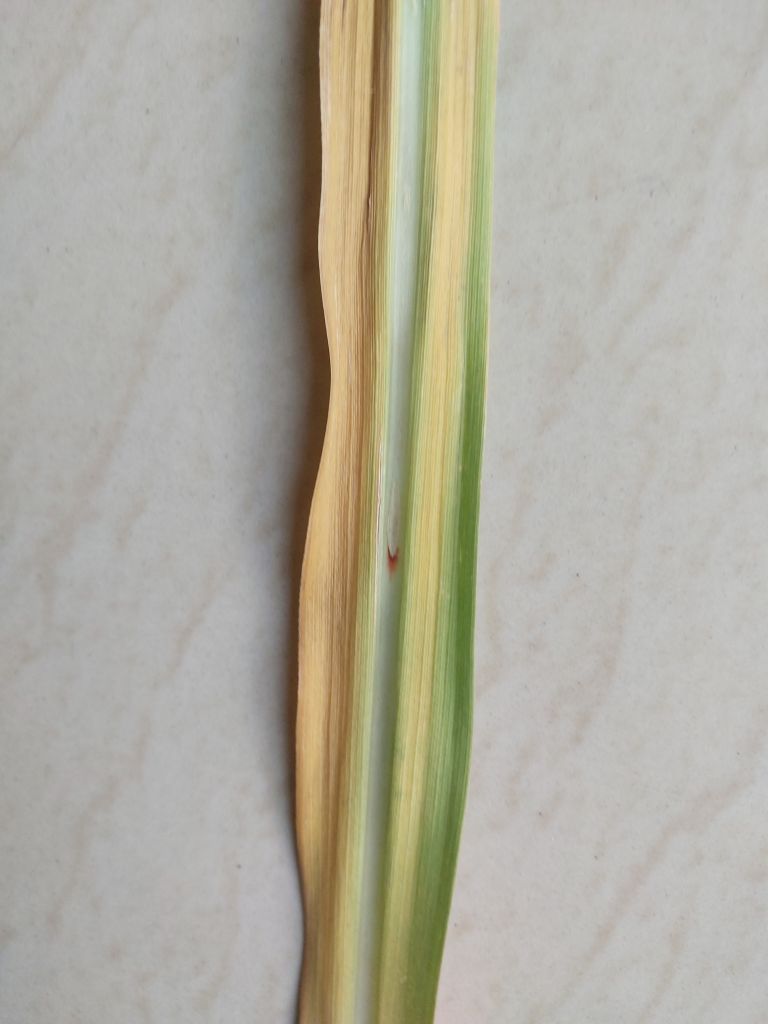
Label: Brown Spot